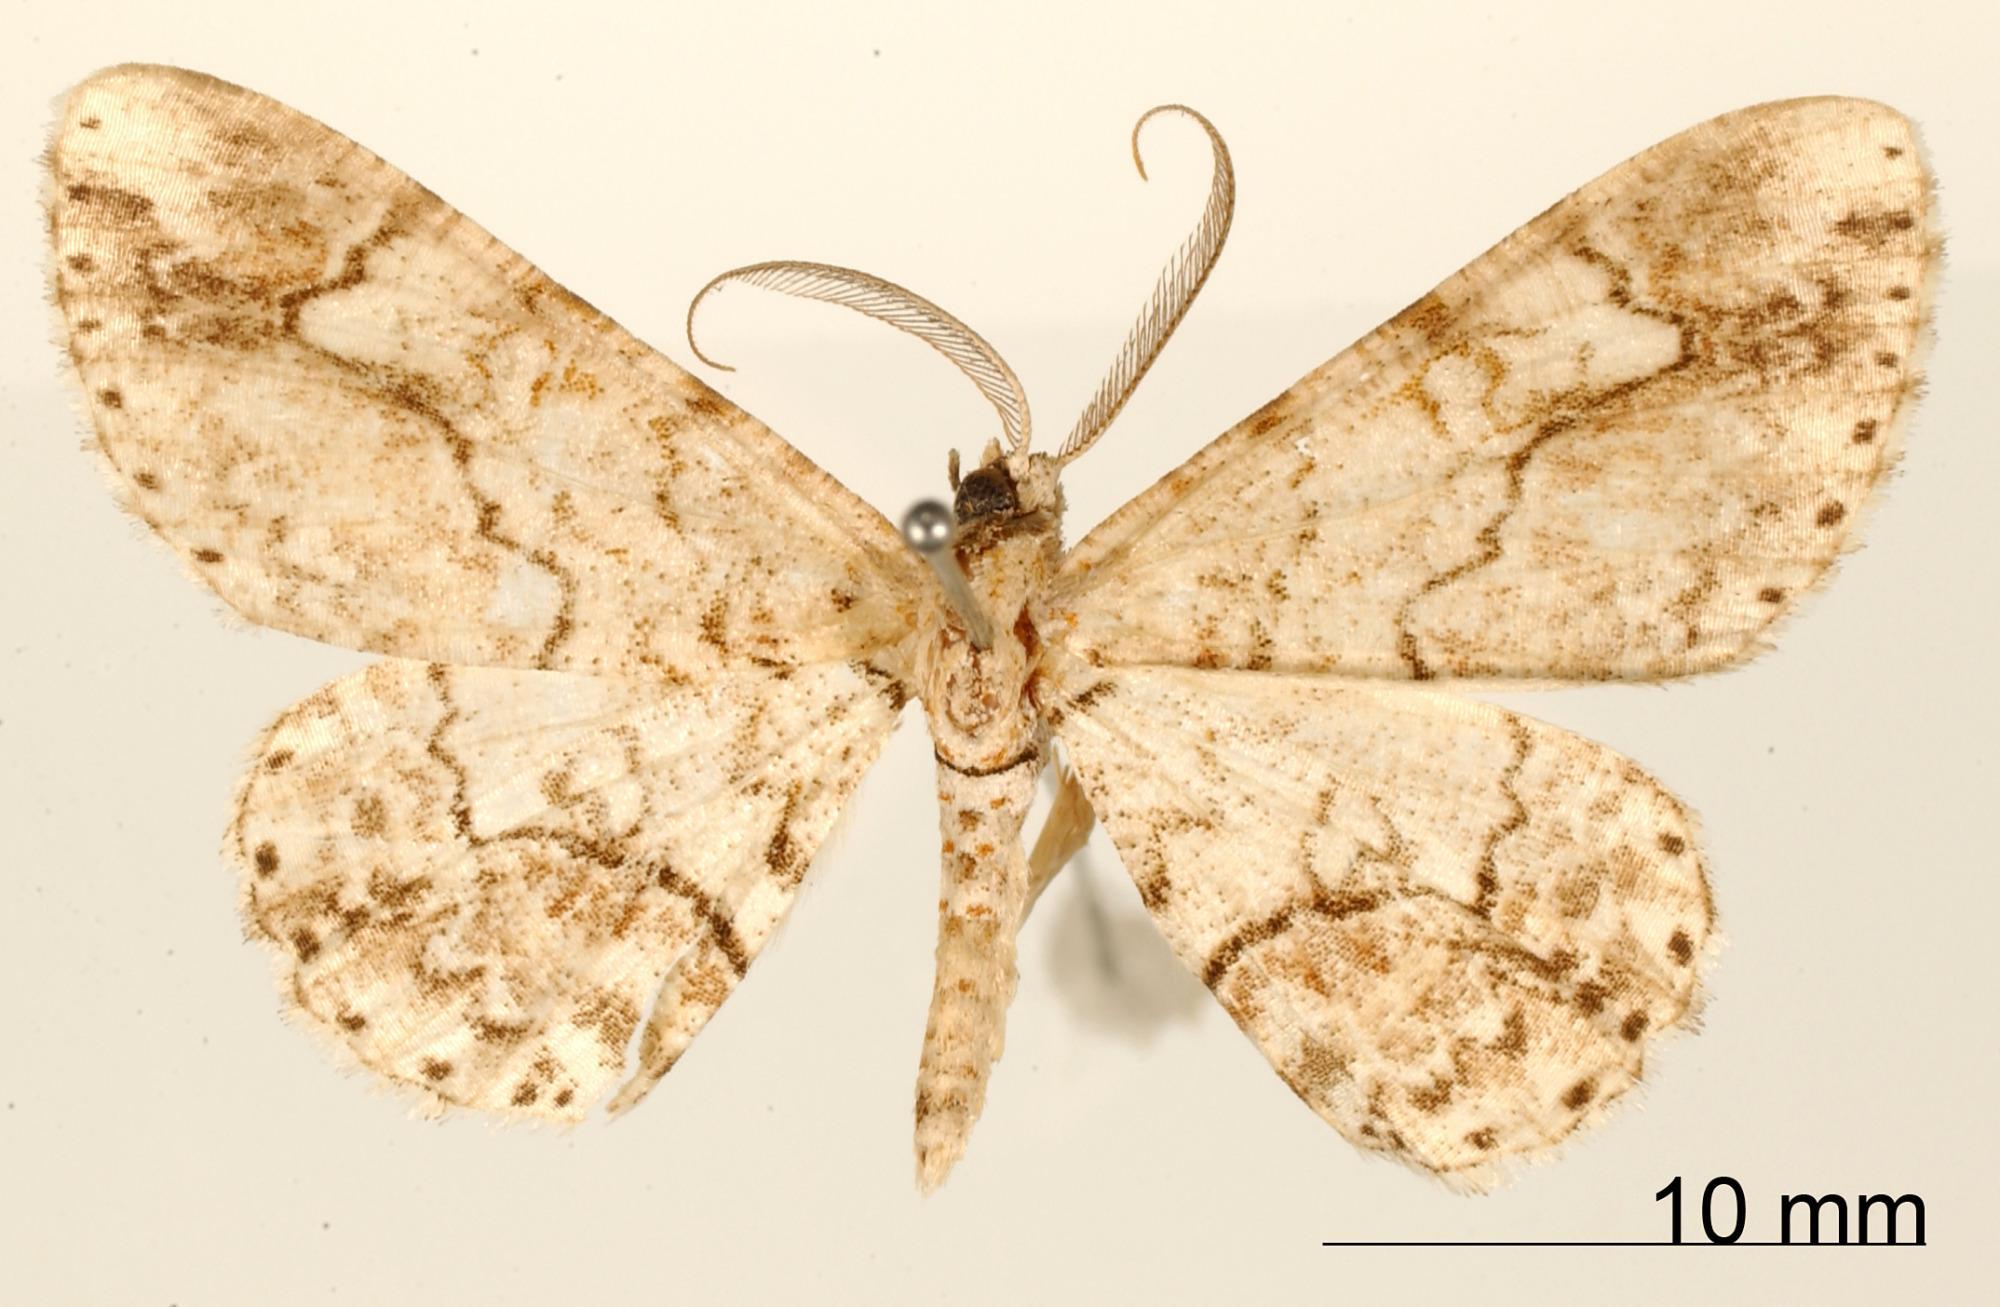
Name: Iridopsis rufisparsa
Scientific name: Iridopsis rufisparsa Warren, 1906
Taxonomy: Animalia, Arthropoda, Insecta, Lepidoptera, Geometridae, Ennominae
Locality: Santiago de Cuba, Cuba